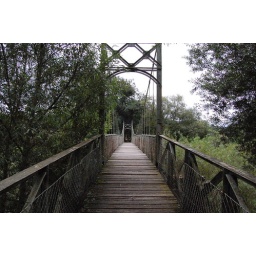
bridge over the river wye*